Bentley Brooklands Coupé

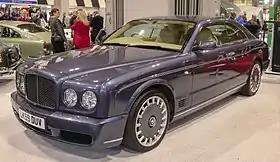
2009 Bentley Brooklands Coupé

The Bentley Brooklands Coupé is a two-door hardtop coupé version of the Bentley Azure convertible (itself related to the Bentley Arnage). As a hand-assembled car made in very small numbers, employing traditional coach-building techniques and craftsmanship skills in wood and leather, the Brooklands Coupé is the true successor to the discontinued Bentley Continental R and T. Lifetime production was limited 550 cars, and deliveries started in the first half of 2008, with the car being discontinued three years later.